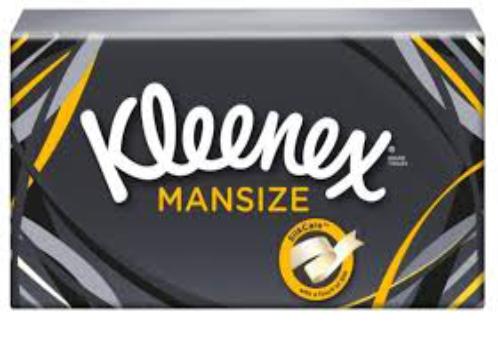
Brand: kleenex
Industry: Necessities